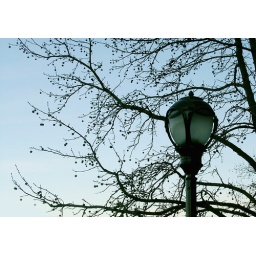
Spikey pods from a nearby Sweet Gum tree hang like ornaments against a clear January sky in Nashville.